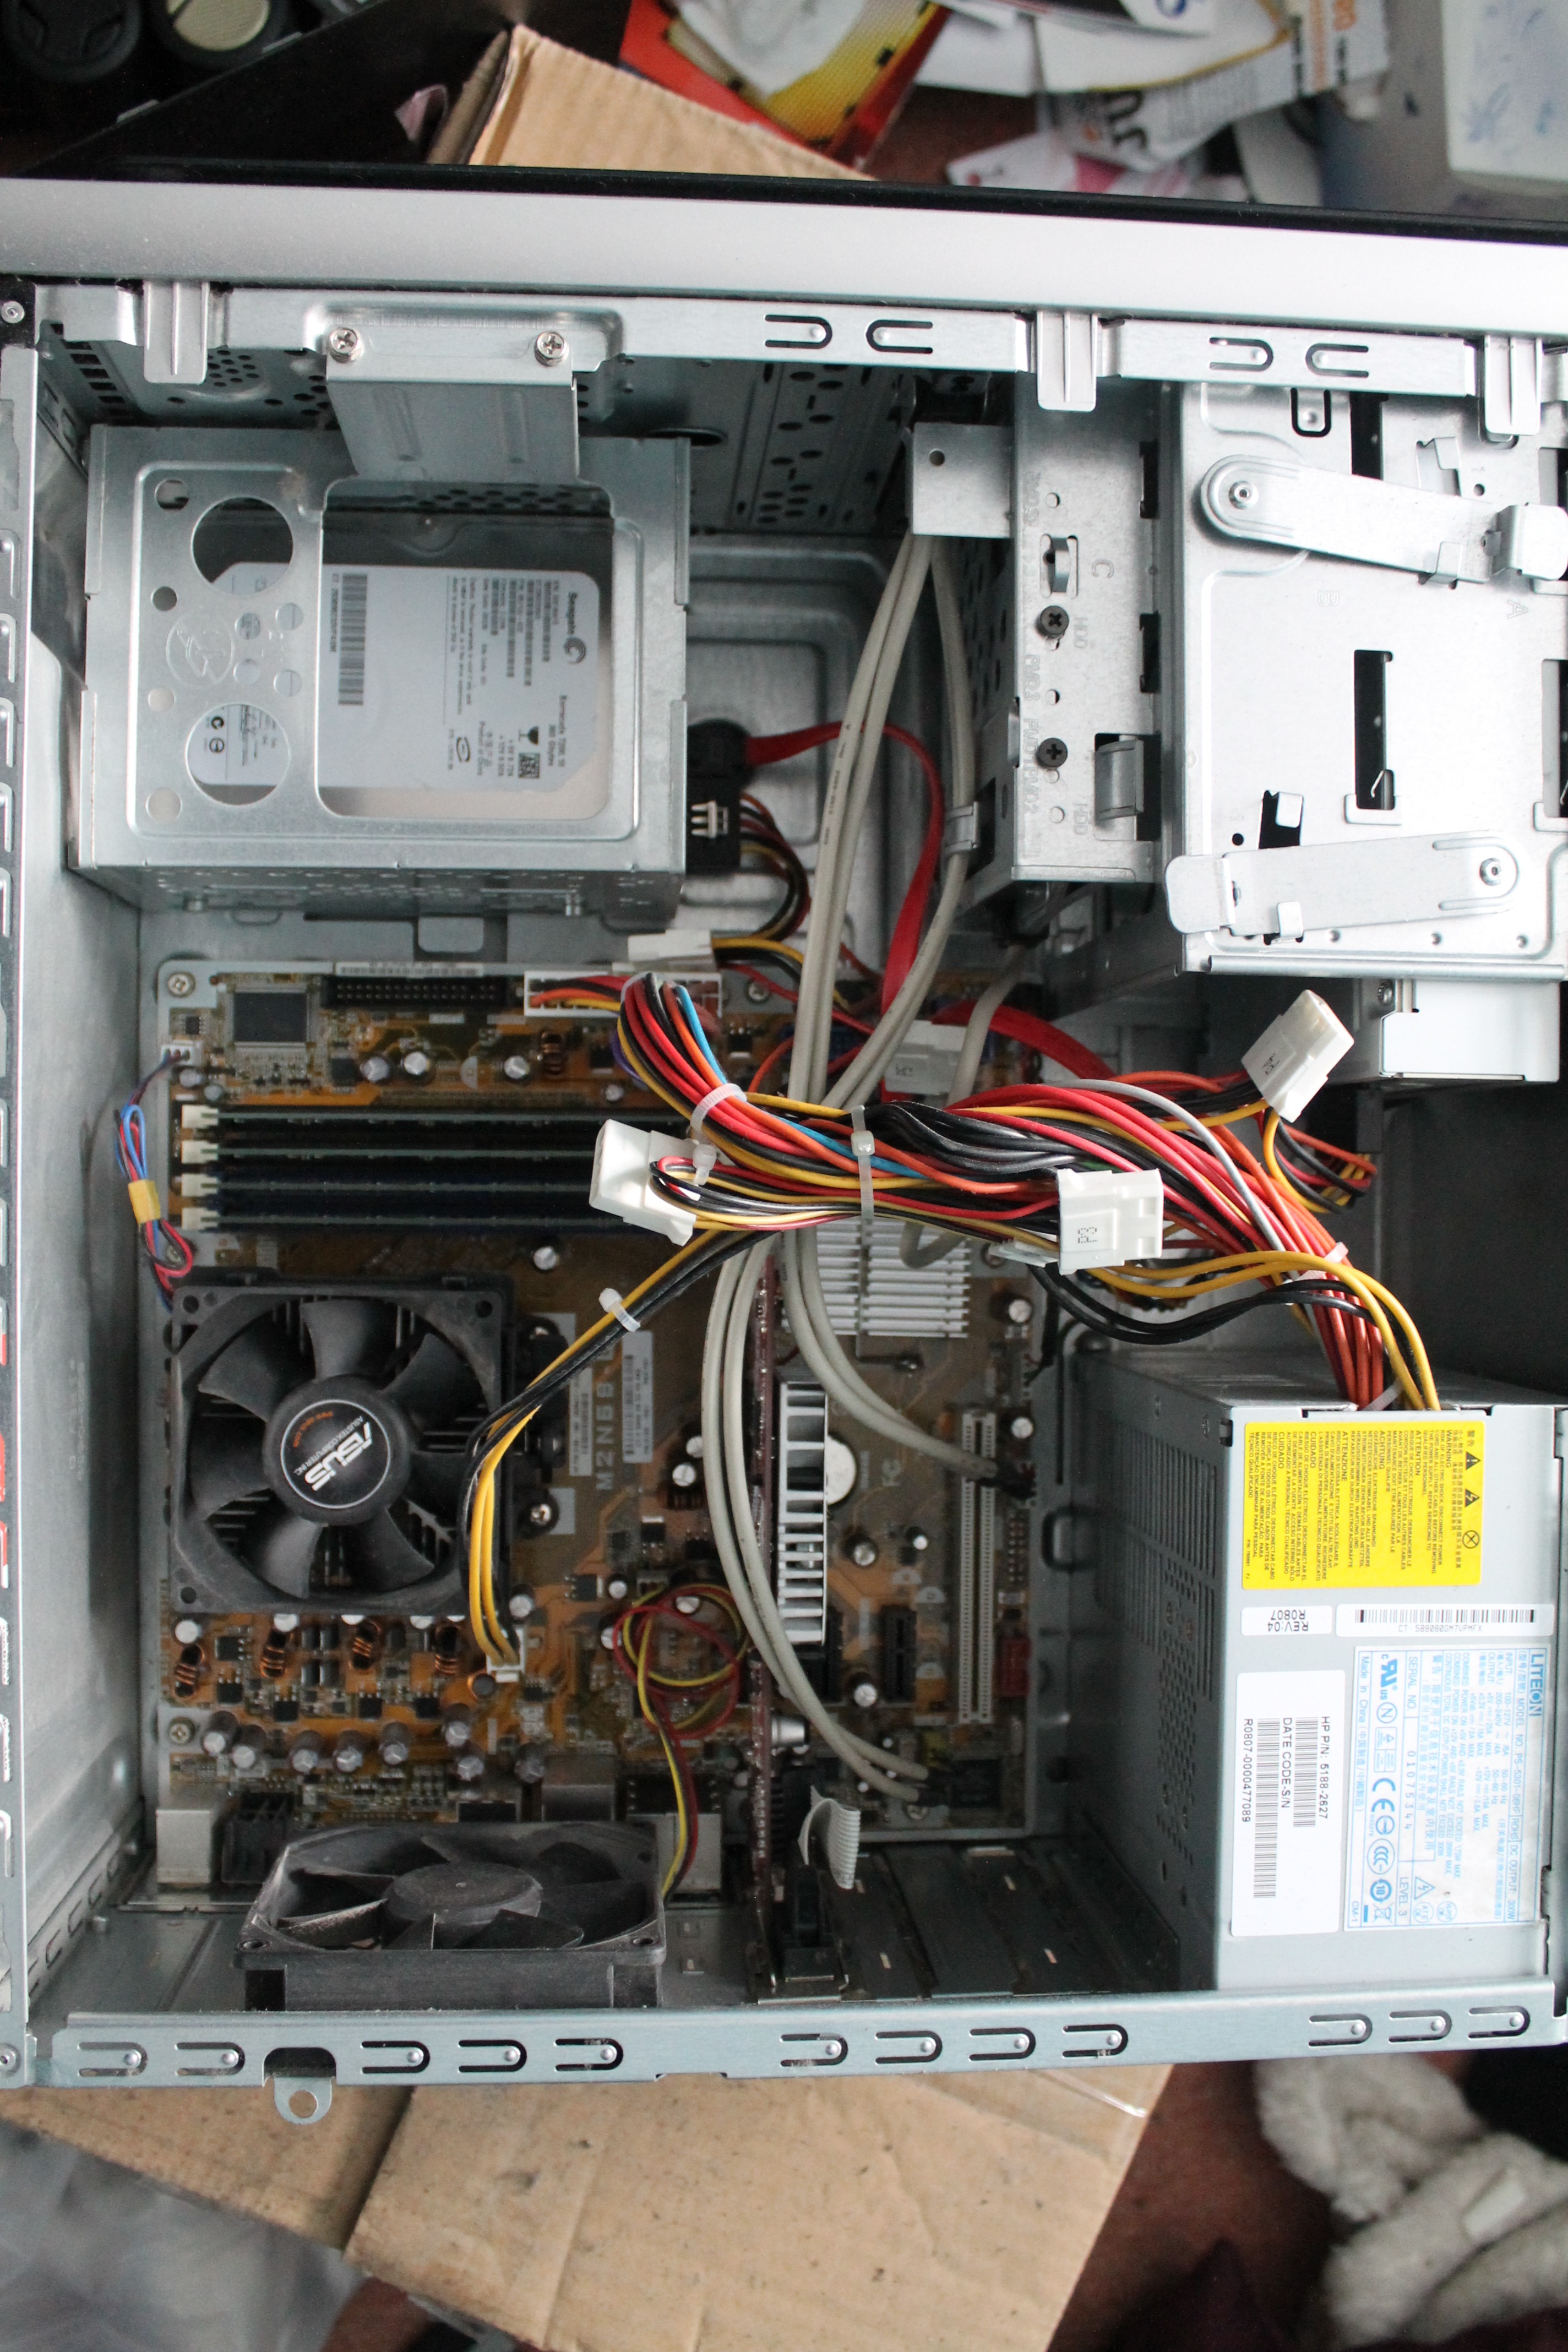
board, technology, machine, electricity, electronics, microchip, hardware, internal, pc, processor, electrical wiring, personal computer hardware, electrical supply